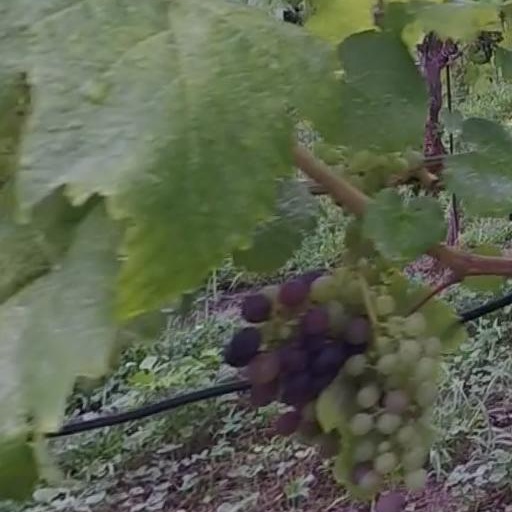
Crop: grape